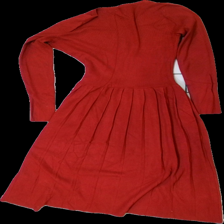
View: back
Type: Dress
Category: Ladies
Brand: Not in the list
Brand text on label: adigia
Colors: Red
Material: 87% viscose, 13% cotton
Cut: Regular, Long
Size: M
Season: All
Stains: Minor
Damage: stain
Damage location: middle center
Price range: 50-100
Recommended usage: Export